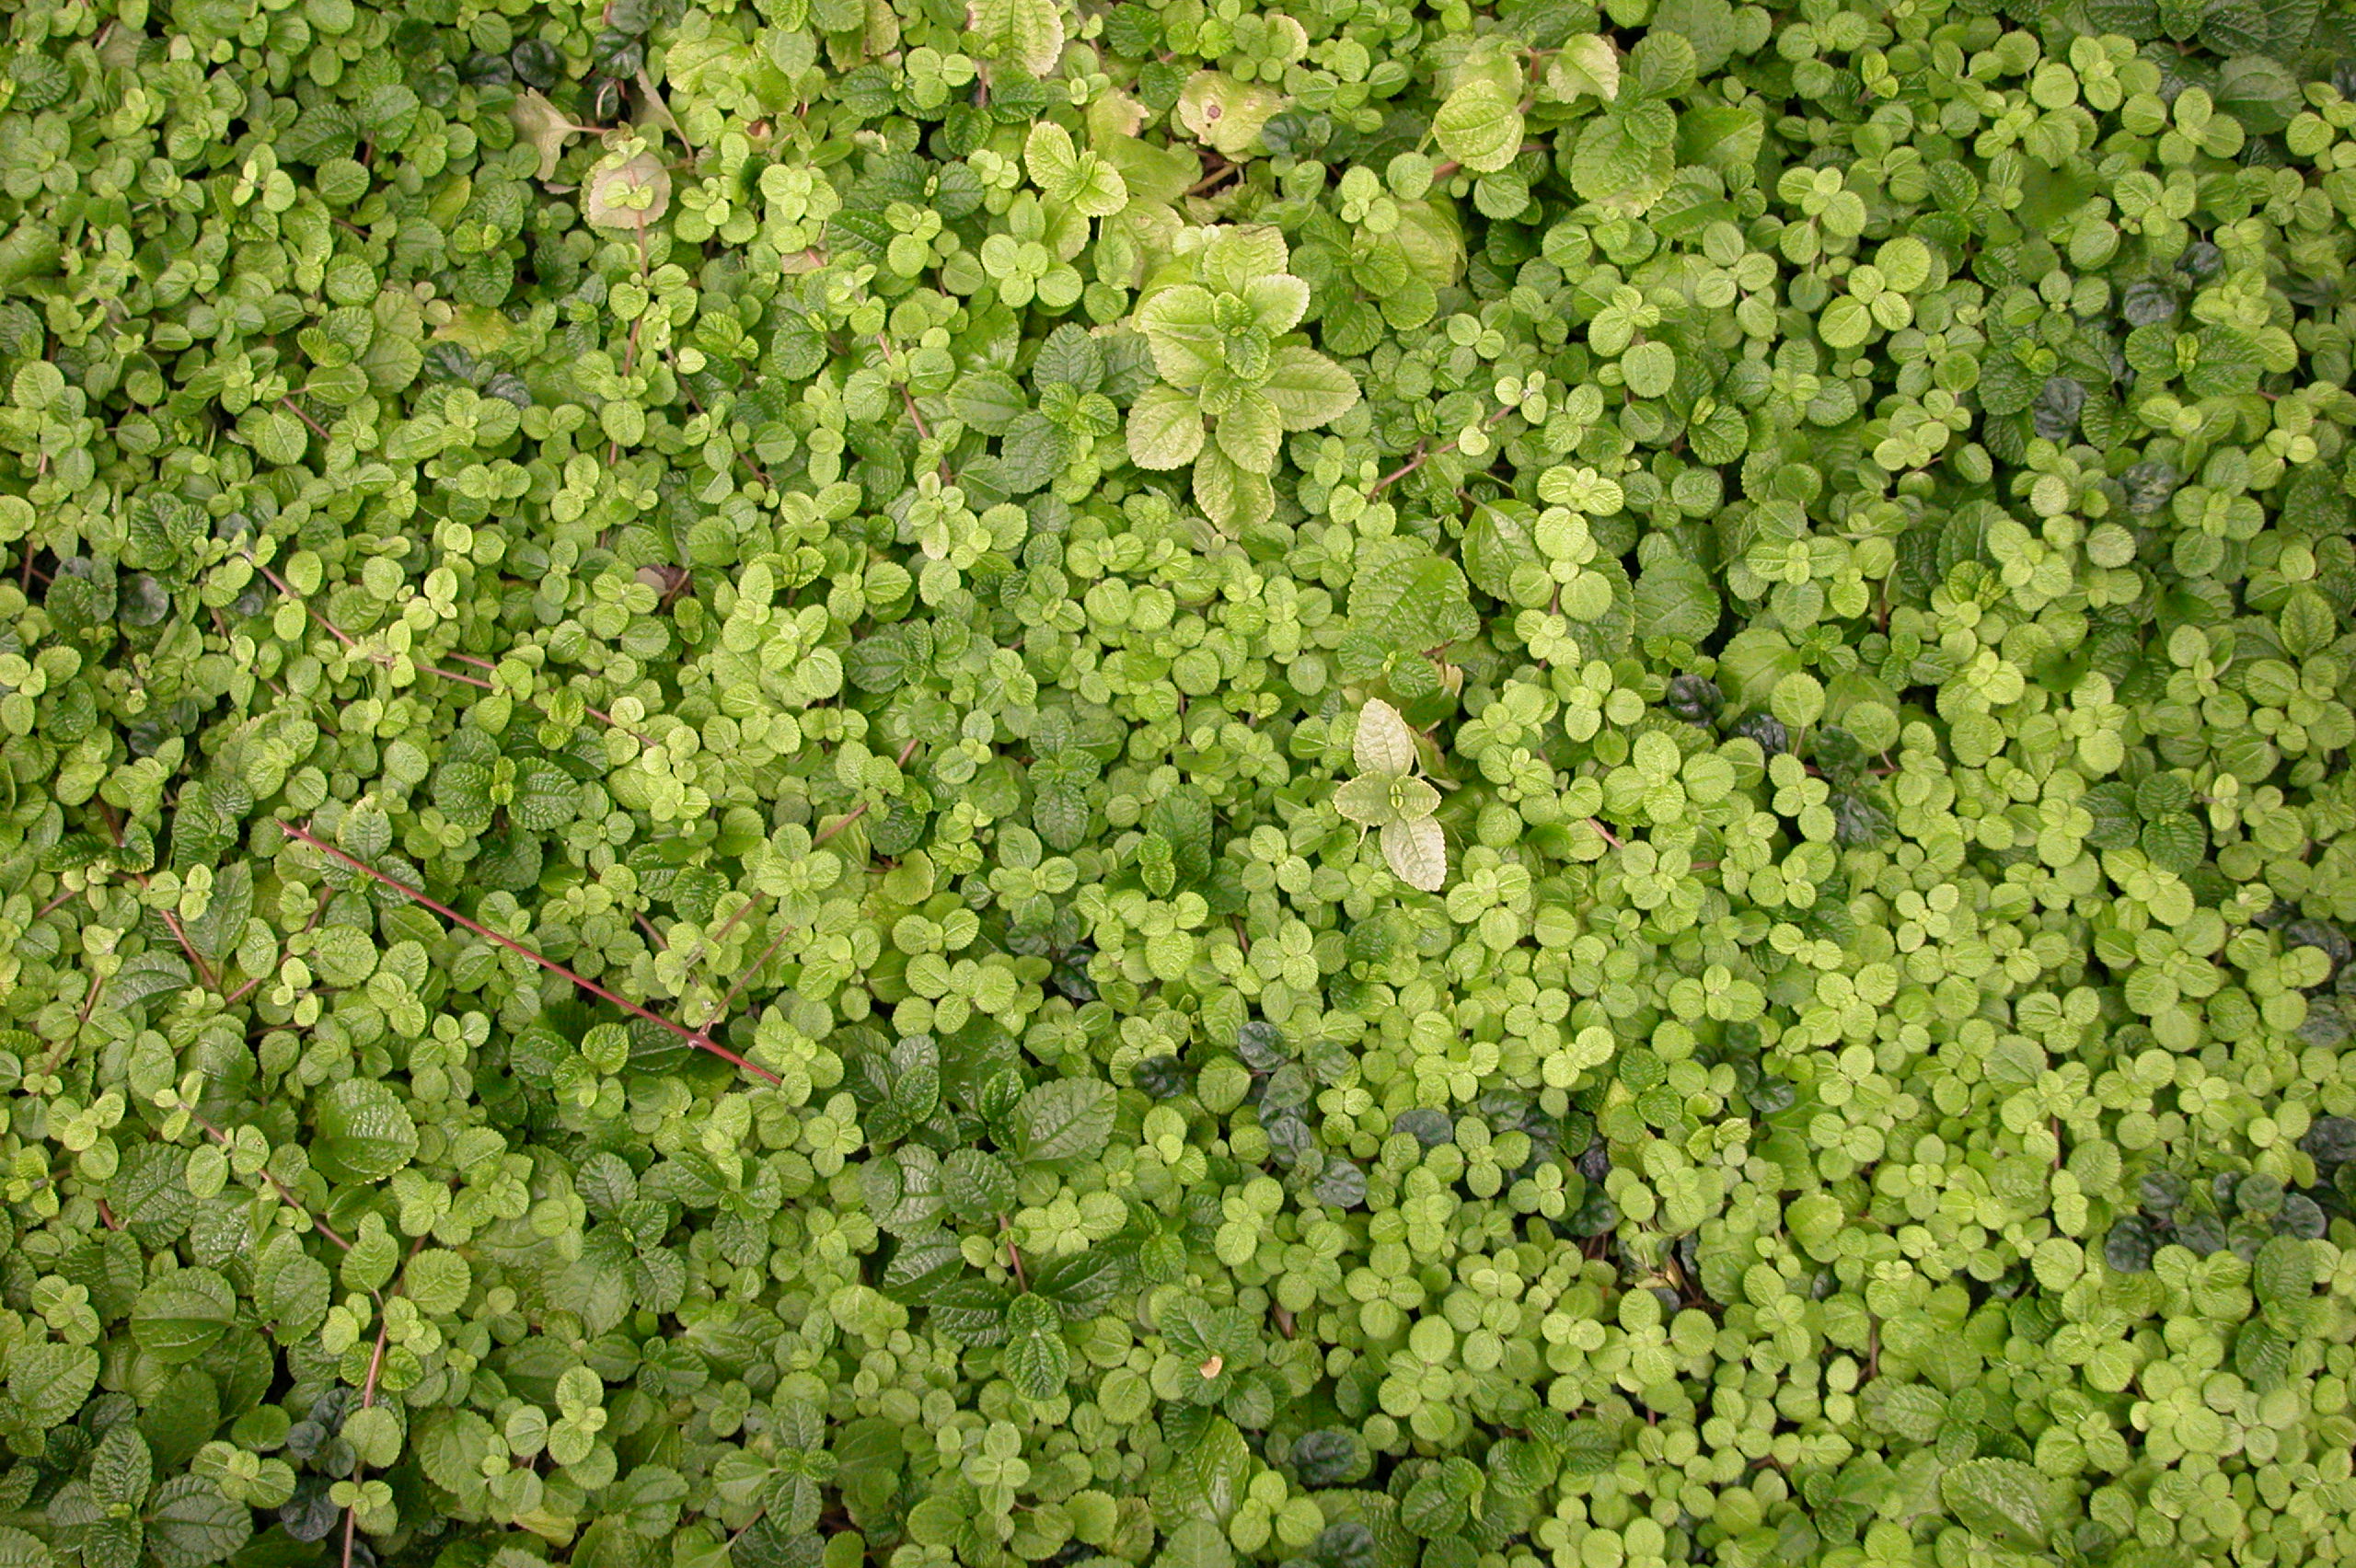
plant, leaf, flower, moss, foliage, pattern, green, high, herb, produce, leaves, background, shrub, groundcover, wallpaper, hires, hi, res, flowering plant, annual plant, land plant